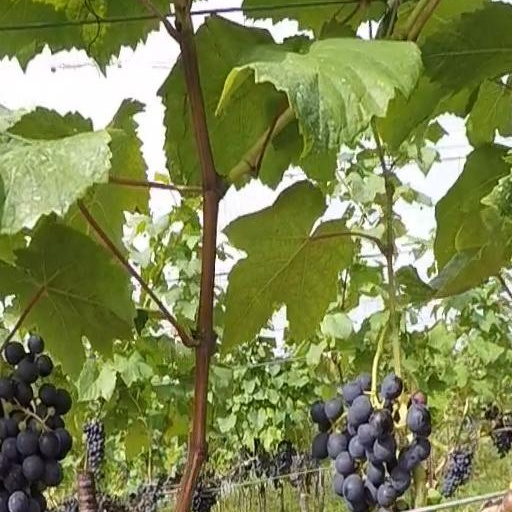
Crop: grape